Gareth Bale

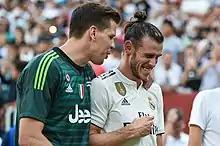
Bale (right) with Juventus goalkeeper Wojciech Szczęsny during a pre-season match in 2018

Following the break-up of the BBC trifecta with Ronaldo's transfer to Juventus and the replacement of Zidane by new manager Julen Lopetegui, Bale was ever-present during August 2018 and was awarded "Cinco Estrellas Mahou" for the Real Madrid Player of the Month, scoring against Getafe and Girona along the way.